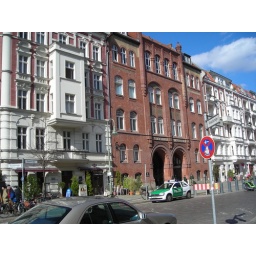
The red brick building is a Jewish synagogue - guarded 24/7 by the police.